Covenant (Halo)

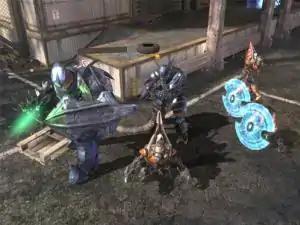
Clockwise from left: a Covenant Mgalekgolo, Jiralhanae, Kig-Yar, and Unggoy as they appear in "Halo 3" (2007).

The Covenant is a fictional military alliance of various alien species and serves as one of the primary antagonists in the "Halo" science fiction series. The Covenant are composed of a variety of diverse species, united under the religious worship of the enigmatic Forerunners and their belief that Forerunner ringworlds known as Halos will provide a path to salvation. After the Covenant leadership – the High Prophets – declare humanity an affront to their gods, the Covenant prosecute a lengthy genocidal campaign against the technologically inferior race.